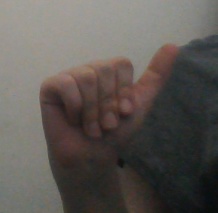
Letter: dhad